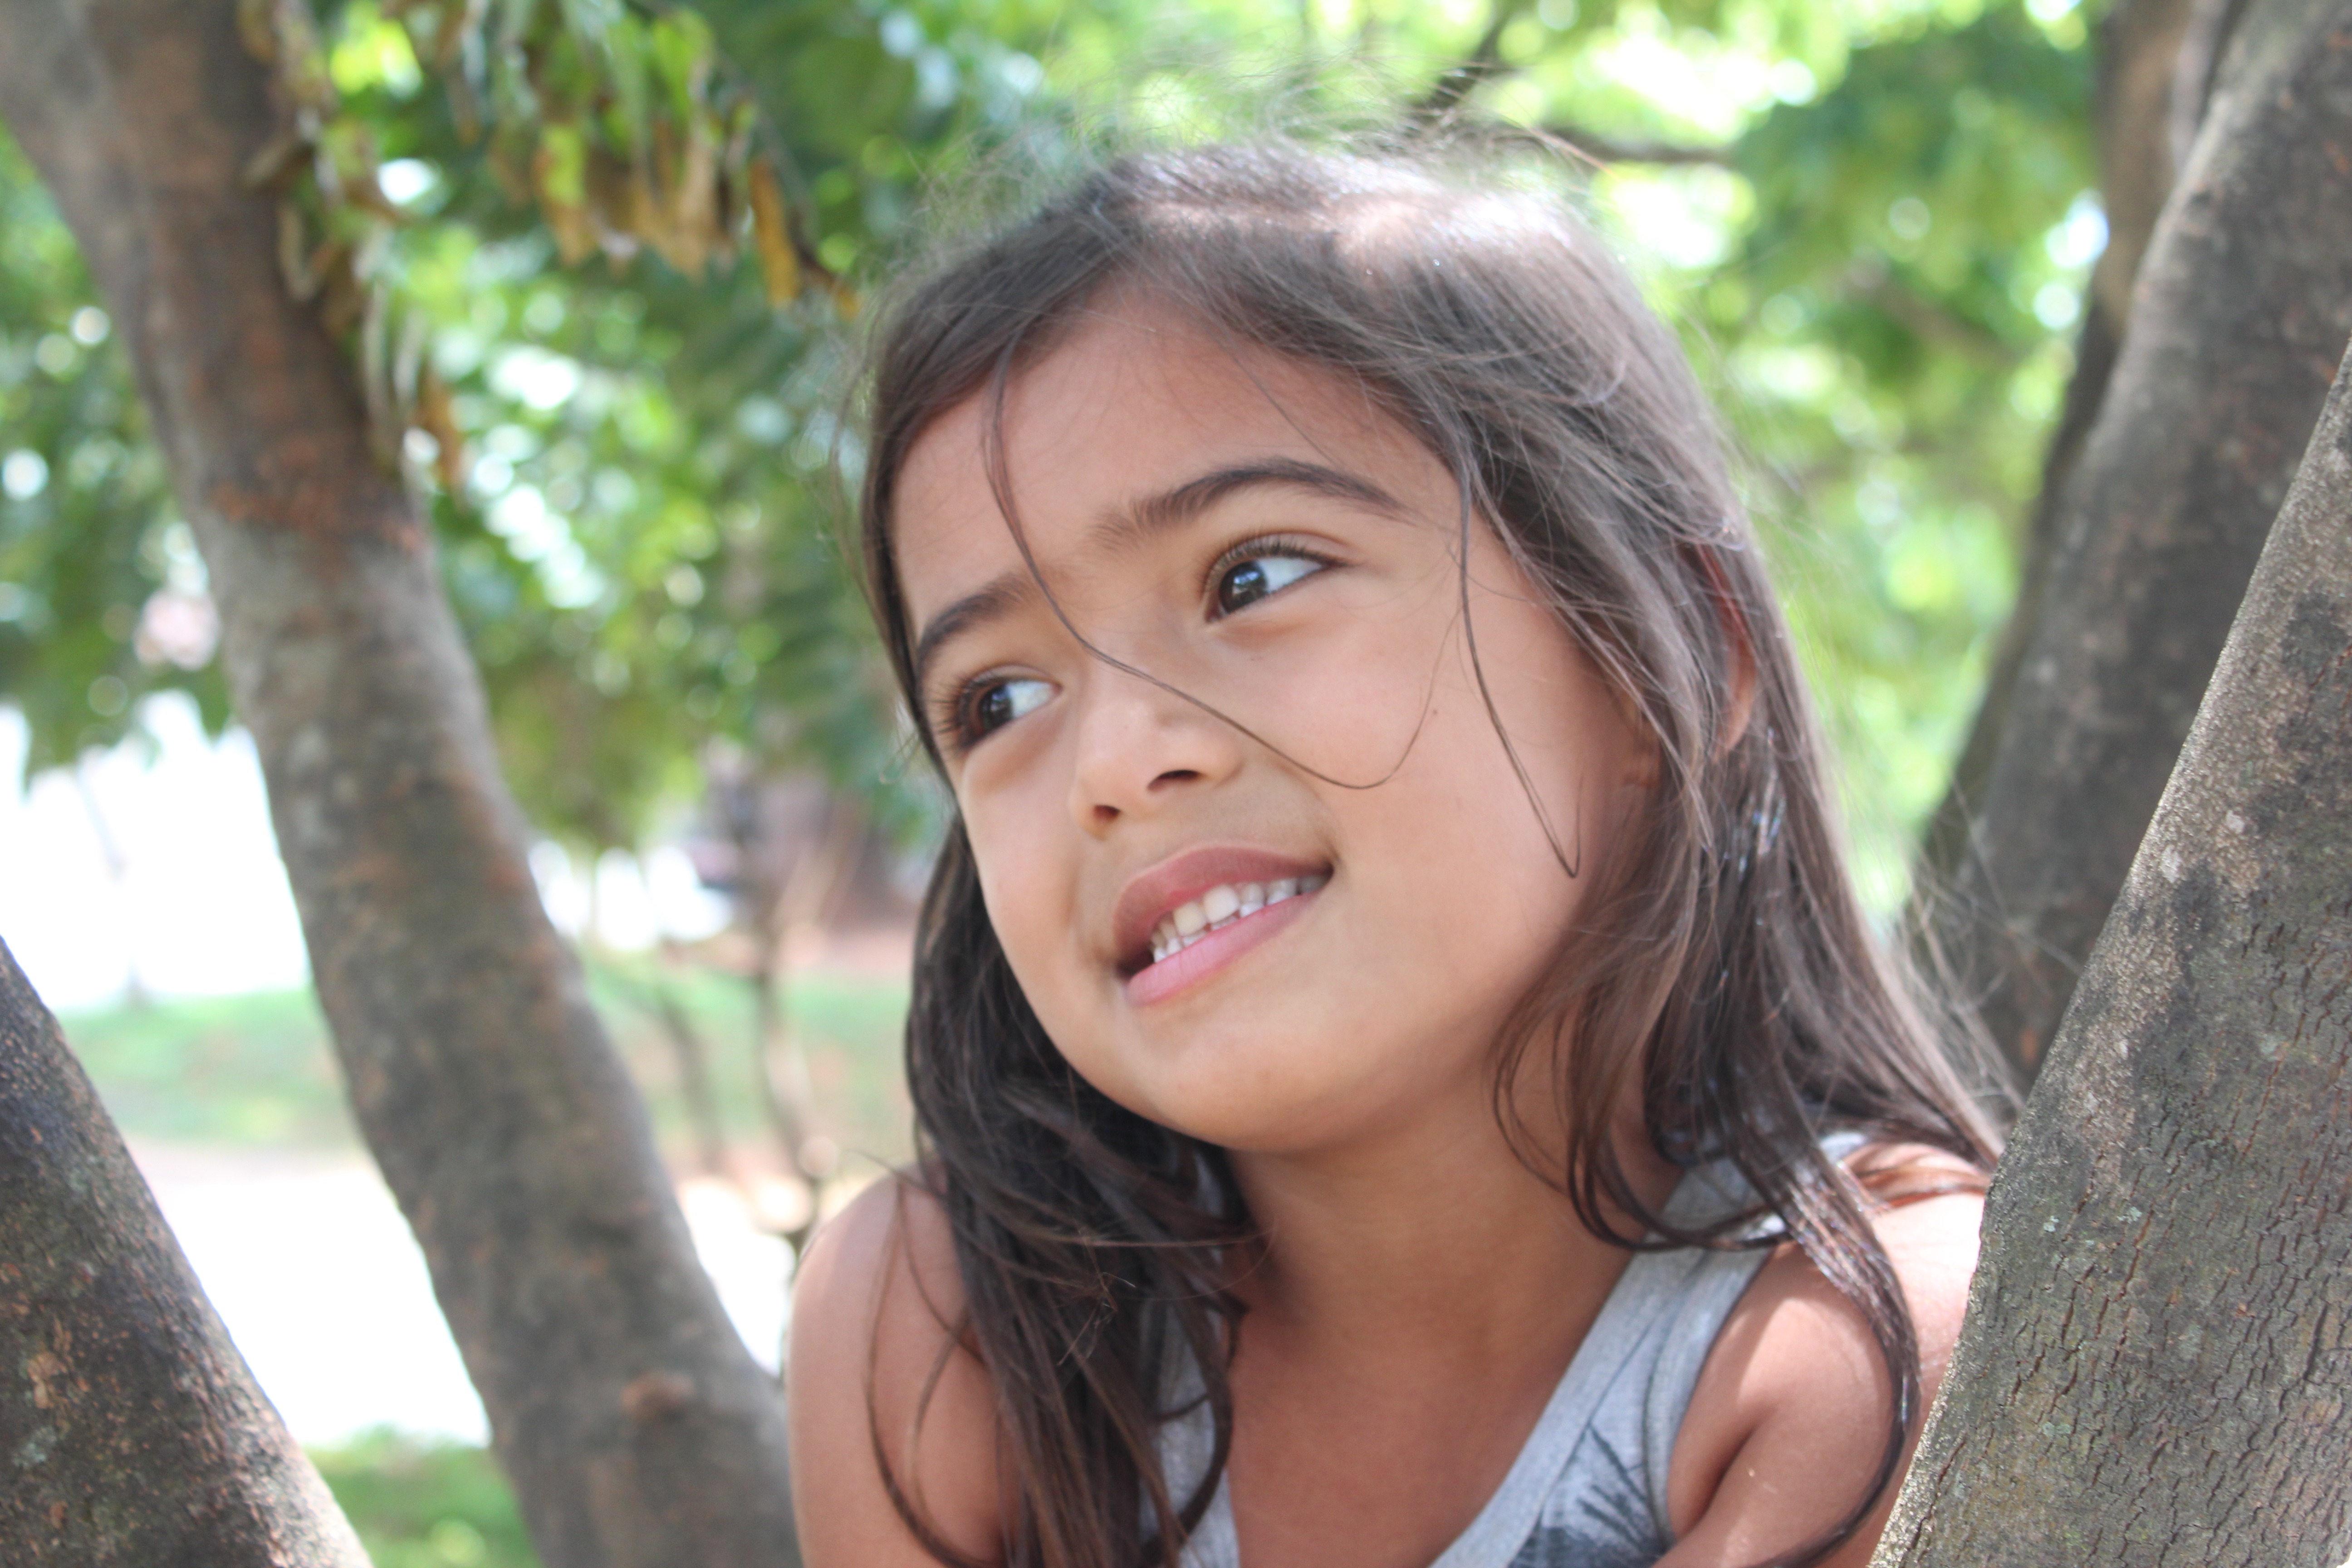
person, people, girl, woman, photography, portrait, model, spring, child, lady, facial expression, smile, eye, skin, beauty, emotion, linda, photo shoot, brown hair, portrait photography